Leon Tomșa

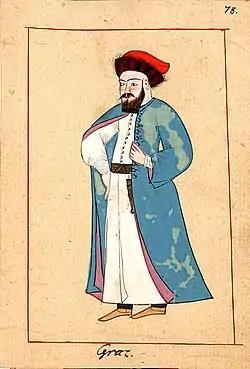
Miniature portrait of an Ottoman Greek man. From the 1657 "muraqqa" preserved by Claes Rålamb

One account suggests that Leon engaged in bribing the Ottoman officials, who would have ensured his appointment as Prince, running into massive debt. Eventually, Sultan Murad IV ordered Alexandru IV to step down and proclaimed Leon as the Prince; he took the throne at some point before October 15, 1629, and continued the process of Hellenization. Aside from questions regarding his own ethnic origin, his Princess-consort, Victoria, was referred to as a "Levantine". His controversial overtures toward Greek culture included dedicating Ghiorma Church in Bucharest to the monks of Pogoniani, who reportedly used it as a major source of income. However, in early 1630 he also intervened to protect the local monks of Strâmba, who had been persecuted and dispossessed under Alexandru IV.